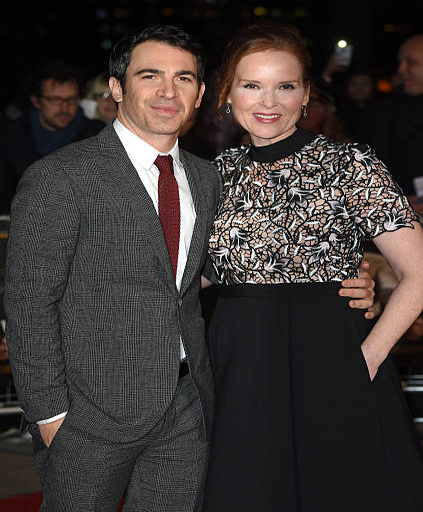
actor and tv producer attend the premiere .